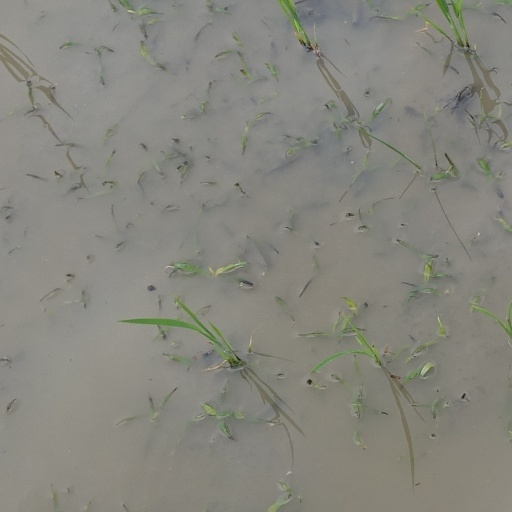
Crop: rice